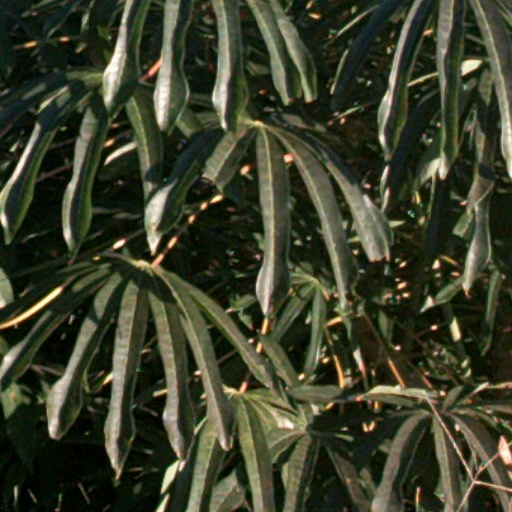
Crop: cassava